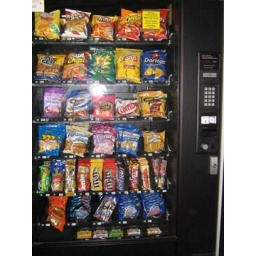
sanck machine in the chem building *shrug*